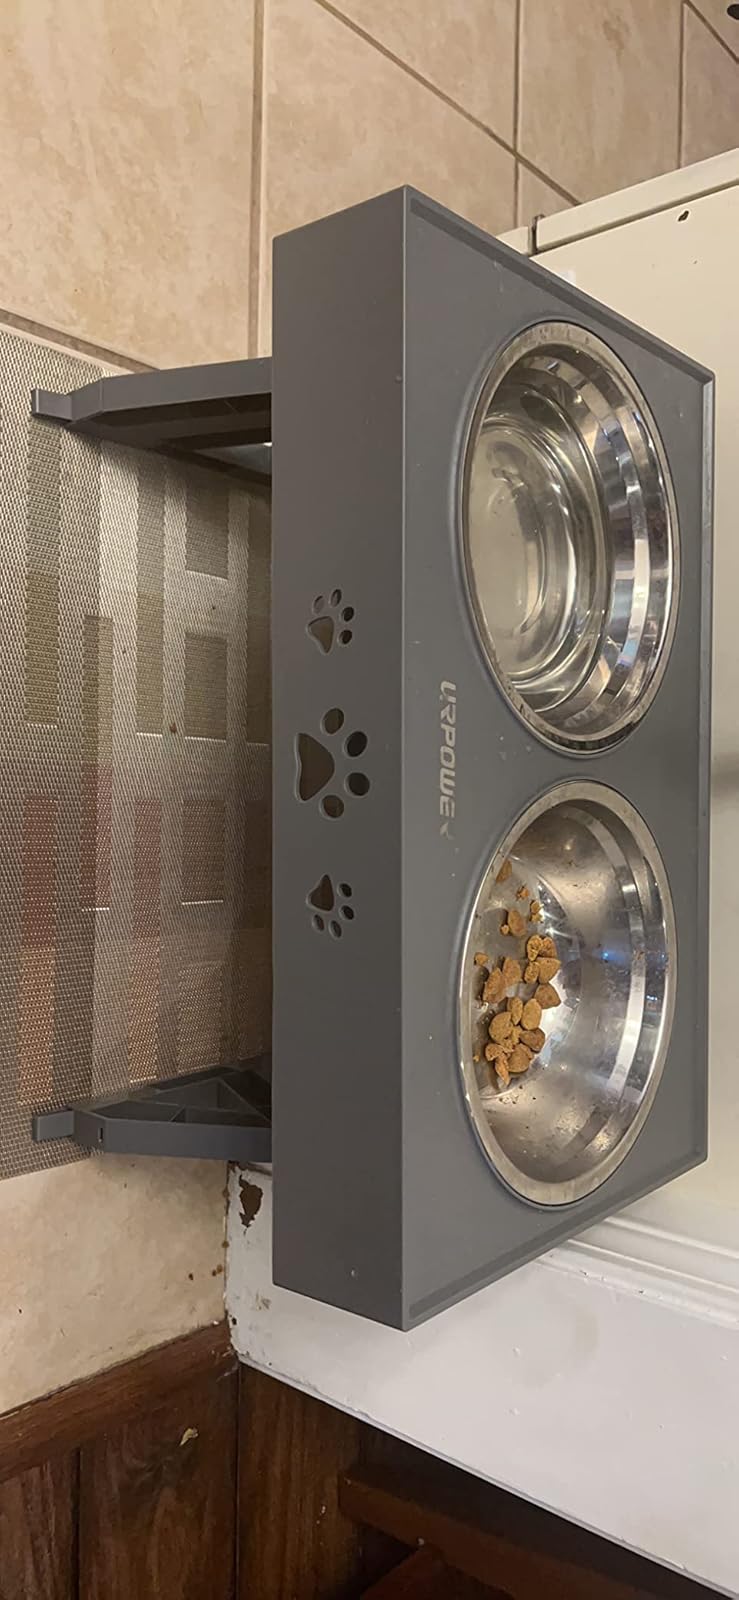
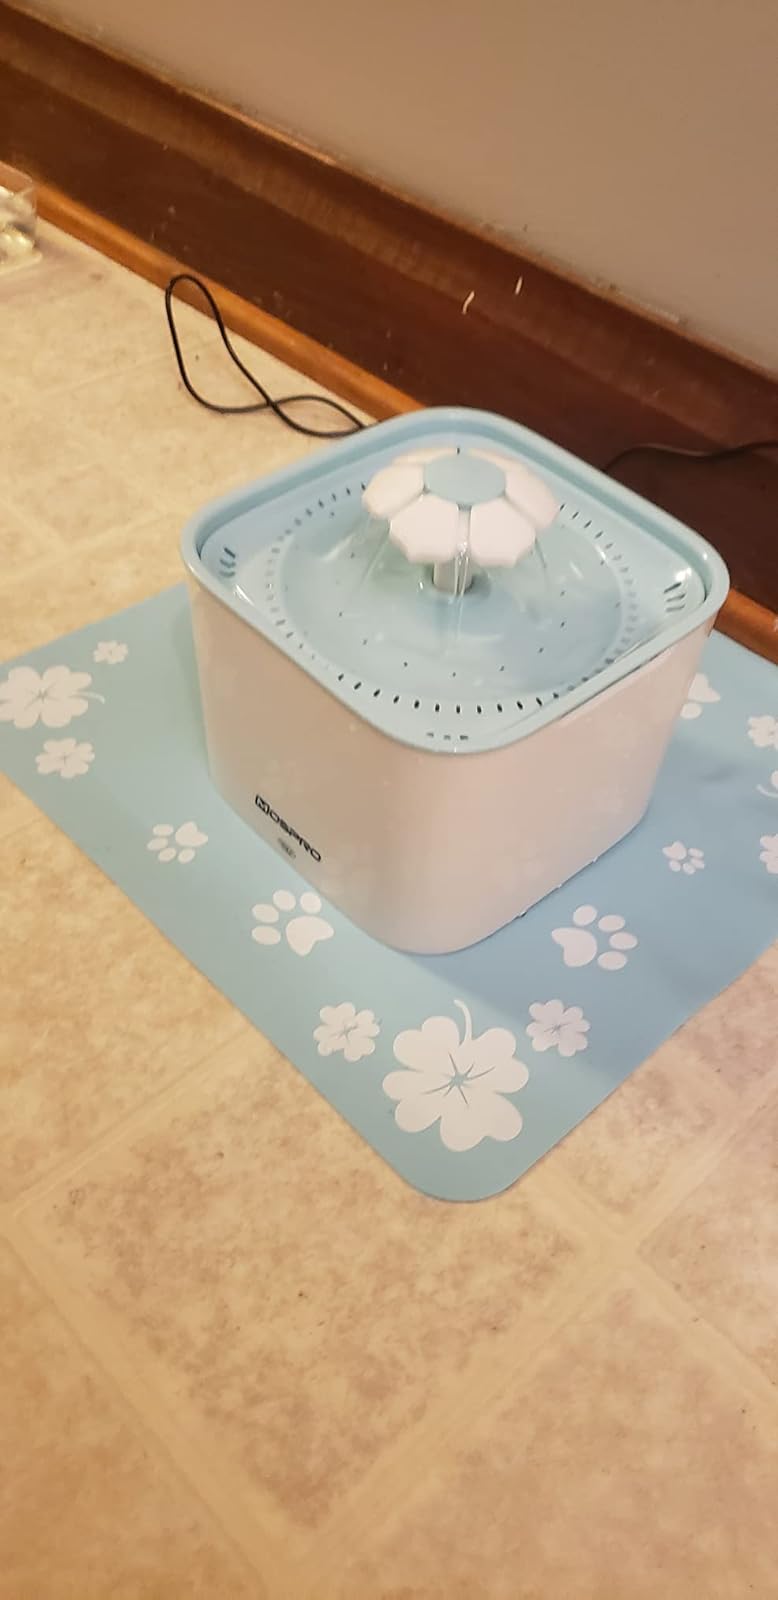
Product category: items_bowl
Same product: no